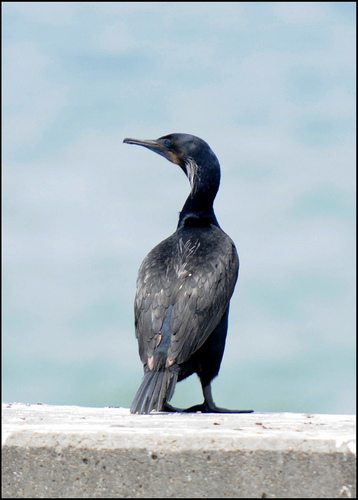
bird with long neck, short tail feathers, thick legs, and long beak that curves downward.
a large bird containing a long neck but small head compared to the rest of its body size, and black feathers.
this is a blue and black bird with a long pointy black beak.
this brown bird has a long neck and a long, flat bill.
this medium sized bird has an all black body with a white throat and a long beak.
this black bird has black webbed feet and a thin long beak.
this bird is black in color, with a black beak.
this dark colored bird has a very short, stubby tail and a very long neck and beak.
this bird has wings that are black and has a long necka mostly black bird with a brown malar stripe, it has a larger body but a long neck with a thin head and long thin bill.
Species: Brandt Cormorant